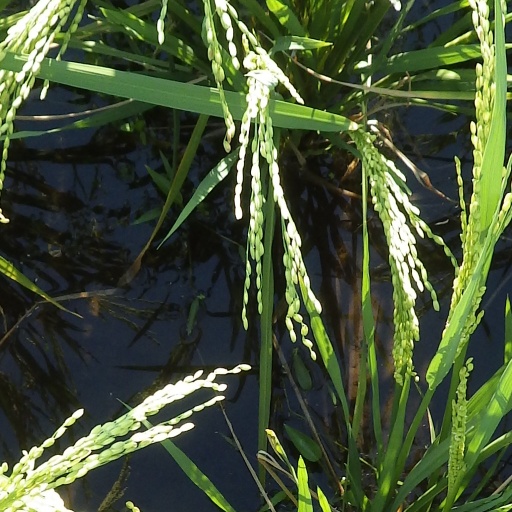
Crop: rice